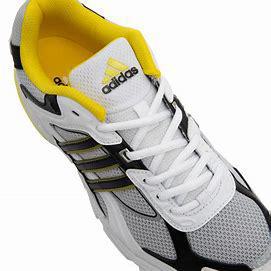
Brand: Adidas
Model: Response Cl